Thumba

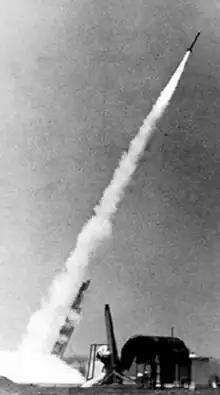
First rocket launched from Thumba Equatorial Rocket Launching Station in 1963

Thumba became well-known to the outsiders after the establishment of Thumba Equatorial Rocket Launching Station (TERLS), which was the first of that kind in India. TERLS was founded in Thumba in 1962 in the district of Trivandrum on the southern tip of India very close to Earth's magnetic equator to launch sounding rockets.TERLS was dedicated to the United Nations on 2 February 1968.